Rutgers University–Newark

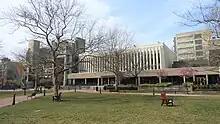
Robeson Student Center

"U.S. News & World Report" "Best Colleges" has named Rutgers University's Newark campus, the most [ethnically] diverse national university in the United States since 1997.